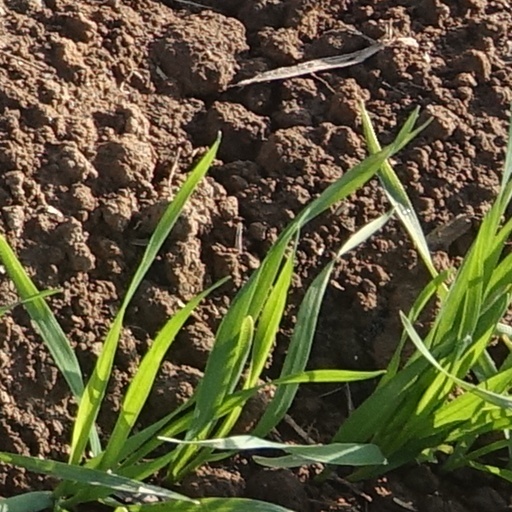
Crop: wheat